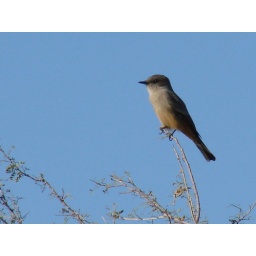
Taken at &amp;quot;Happy Camp&amp;quot;, a cattle water encatchment in the desert between Wenden and Gladden, AZ.